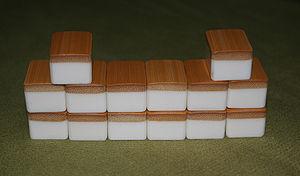
La base des règles du Mah-jong est assez universelle. Toutefois il existe énormément de variations, principalement au niveau du score. Cet article décrit les principes de base communs à toutes les règles du Mah-jong. Pour les détails et les règles spécifiques se référer aux articles dédiés à chaque règle.